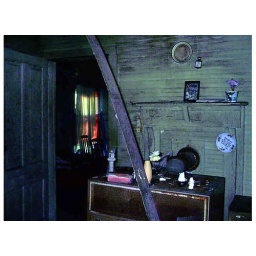
abandoned house in the field next to where i grew up